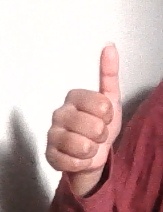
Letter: aleff